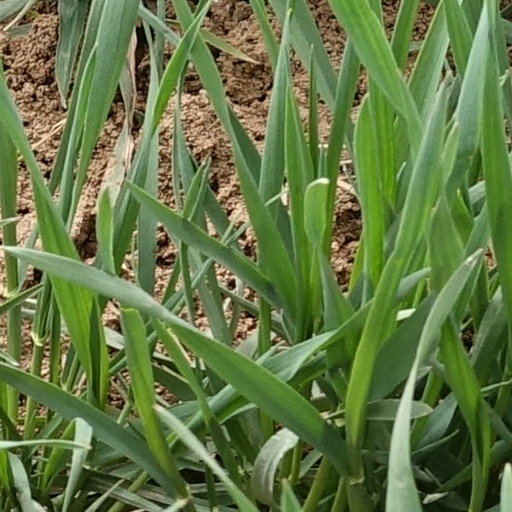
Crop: wheat